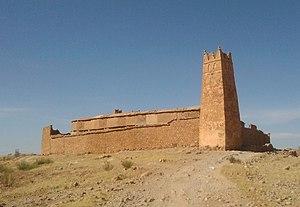
اكادير هو مكان كان يستعمل لتخزين ممتلكات القبيلة من حبوب وامتعة ومعادن كالفضة و الذهب وكان يحرسه رجل امين تعينه القبيلة الامازيغية
Un agadir est, au Maghreb, un grenier collectif fortifié ou grenier-citadelle. Ce terme berbère a donné son nom à la ville d'Agadir au Maroc.